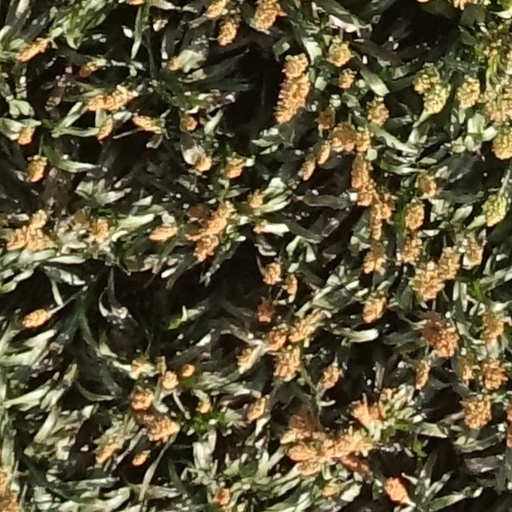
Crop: sorghum